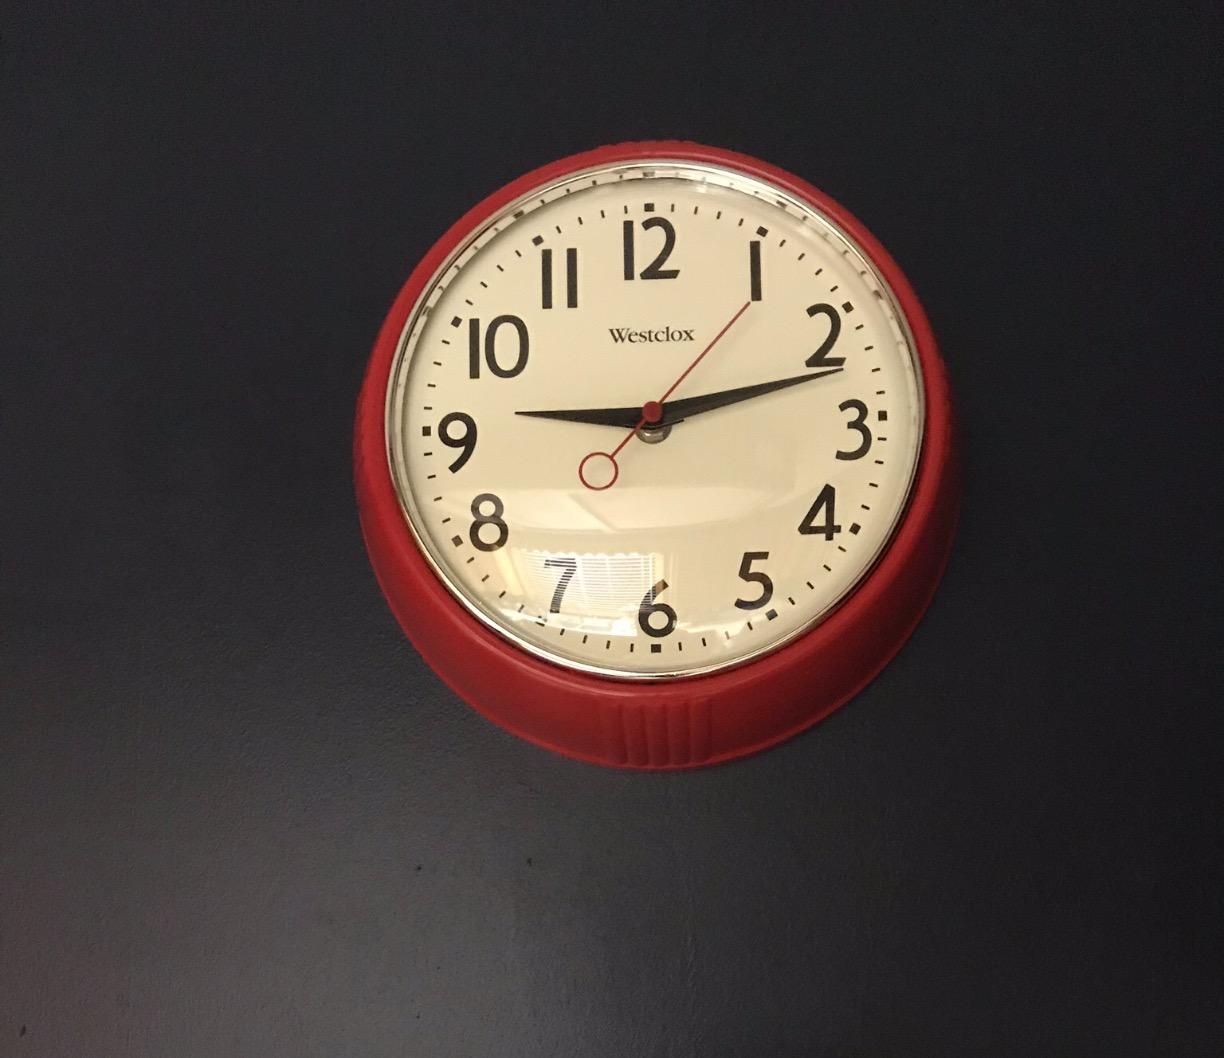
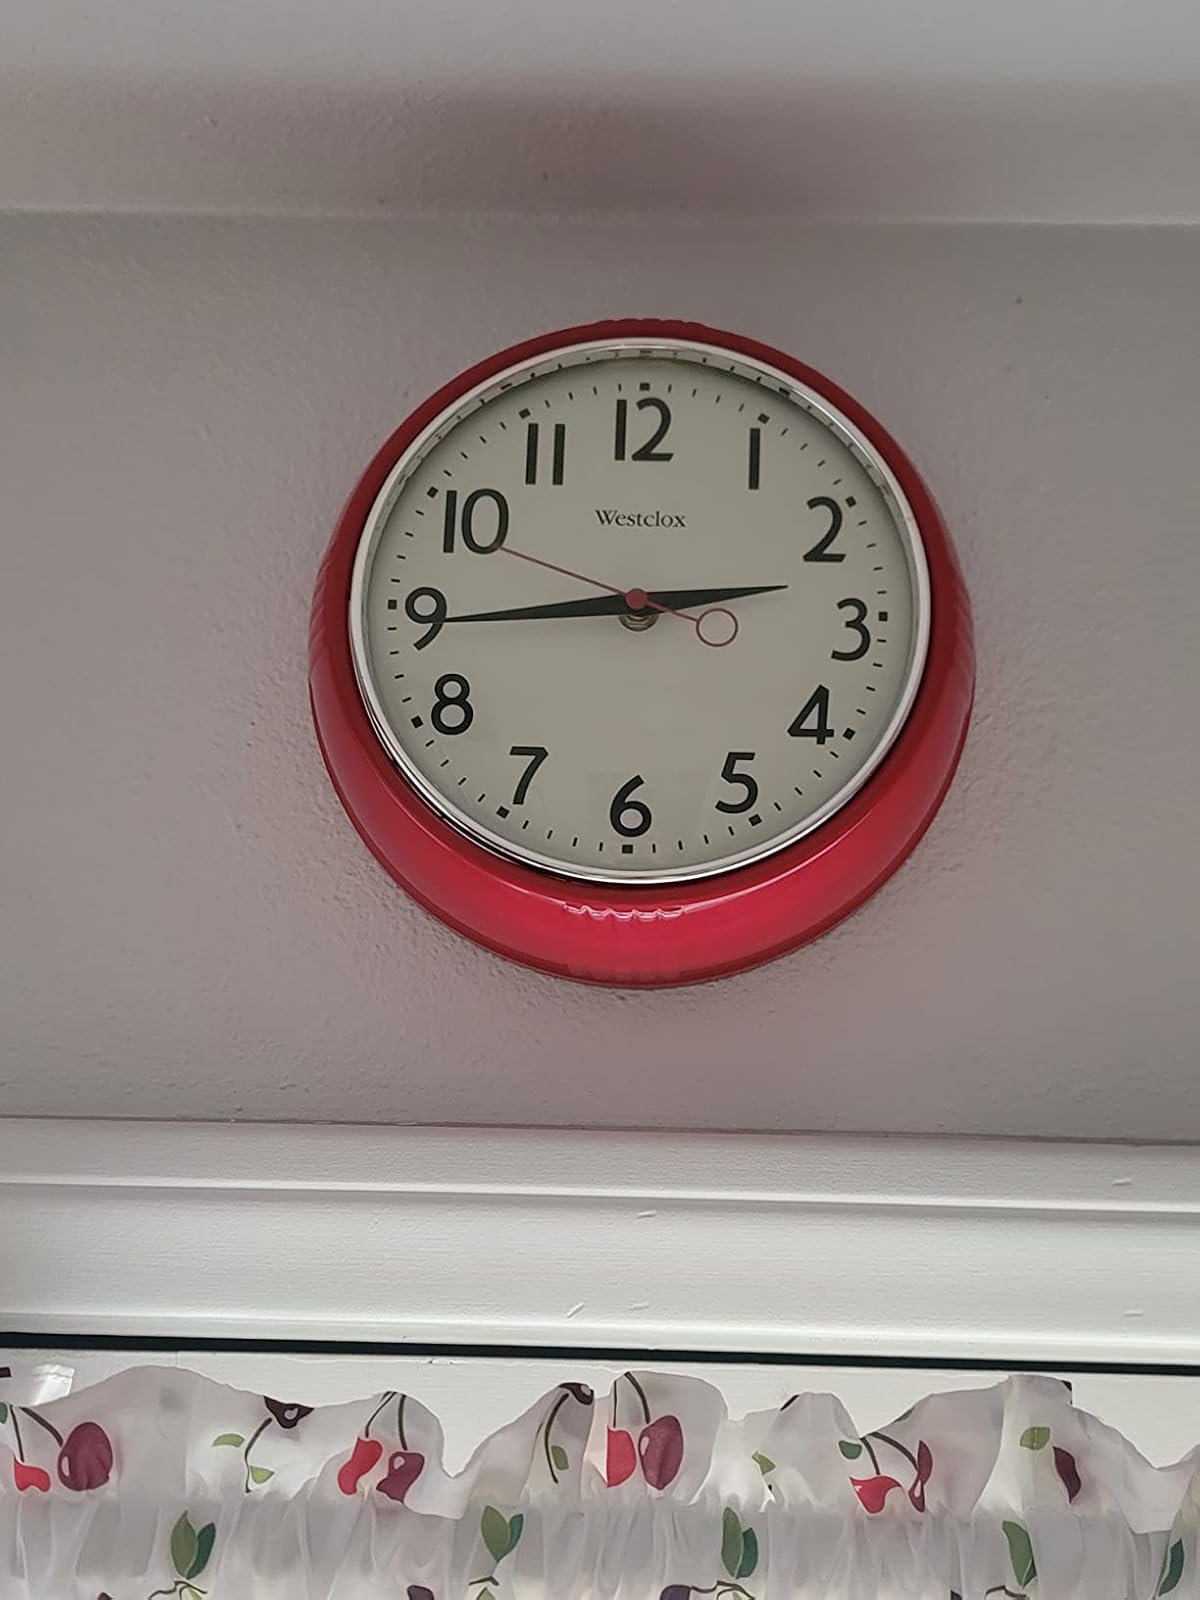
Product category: clock
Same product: yes